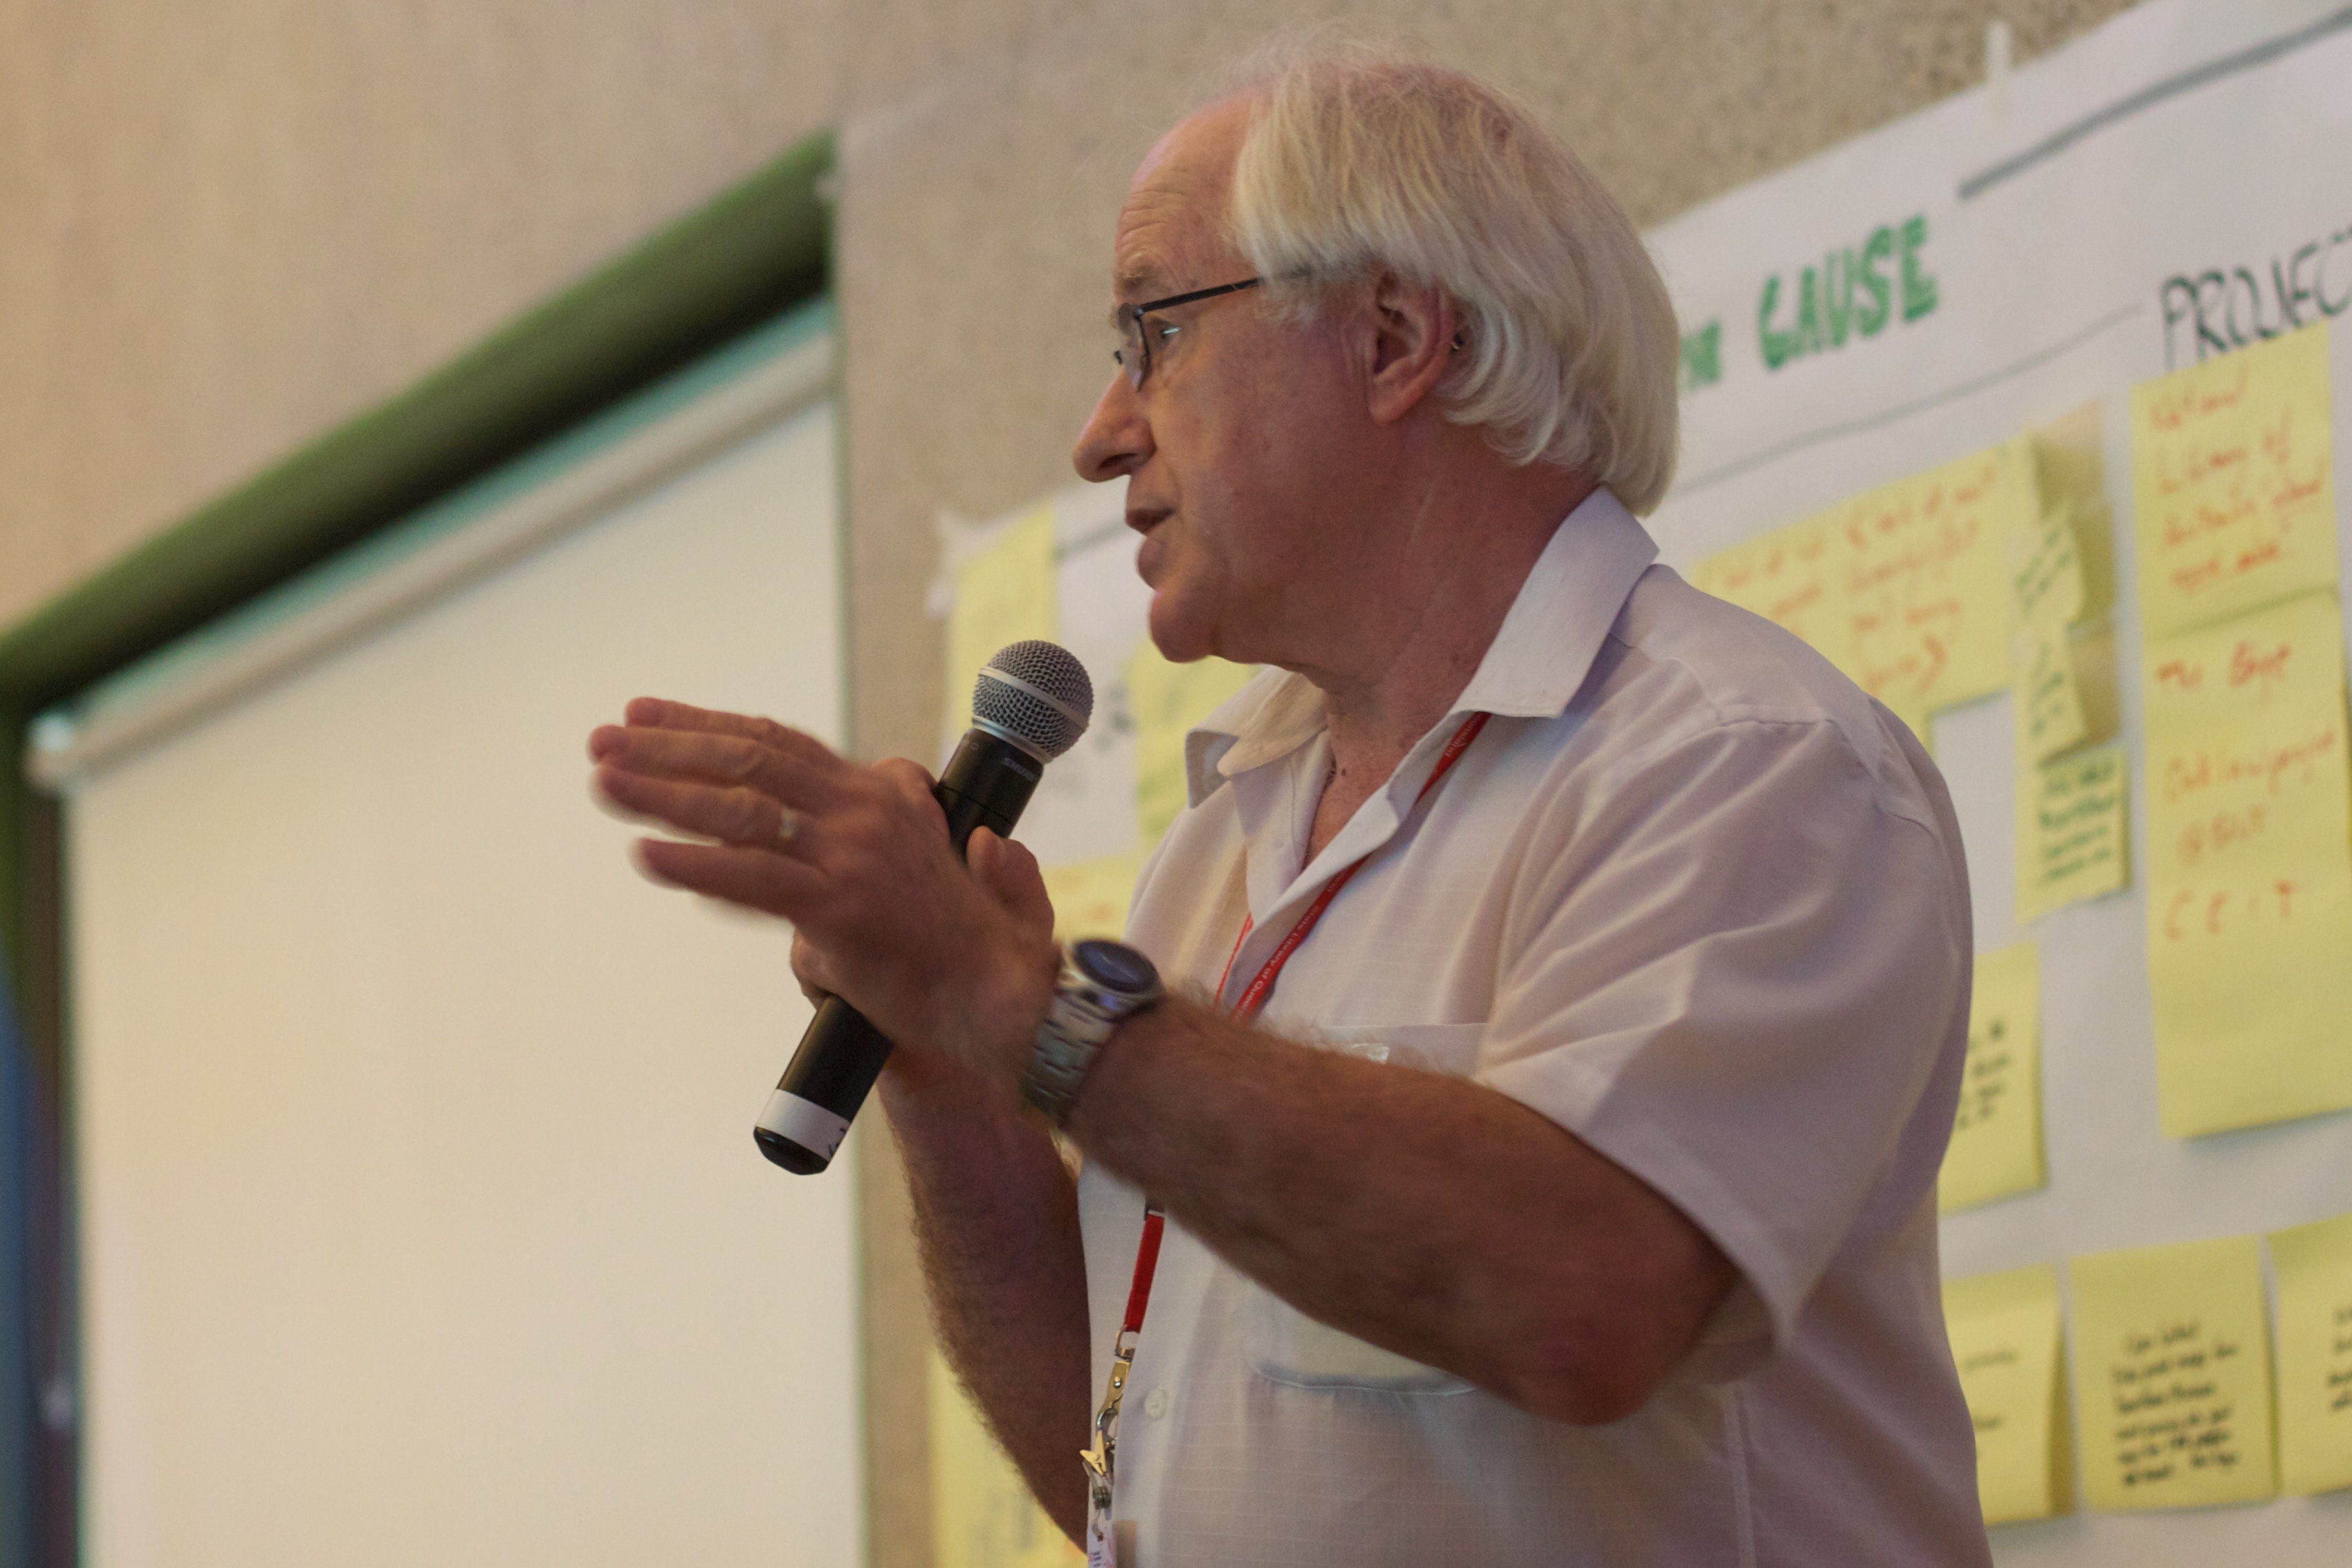
speech, hz10anz